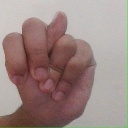
अक्षर: न